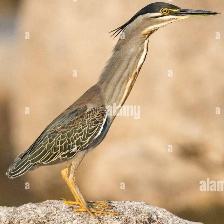
Species: SQUACCO HERON
Scientific name: ARDEOLA RALLOIDES
ImageNet parent category: little_blue_heron